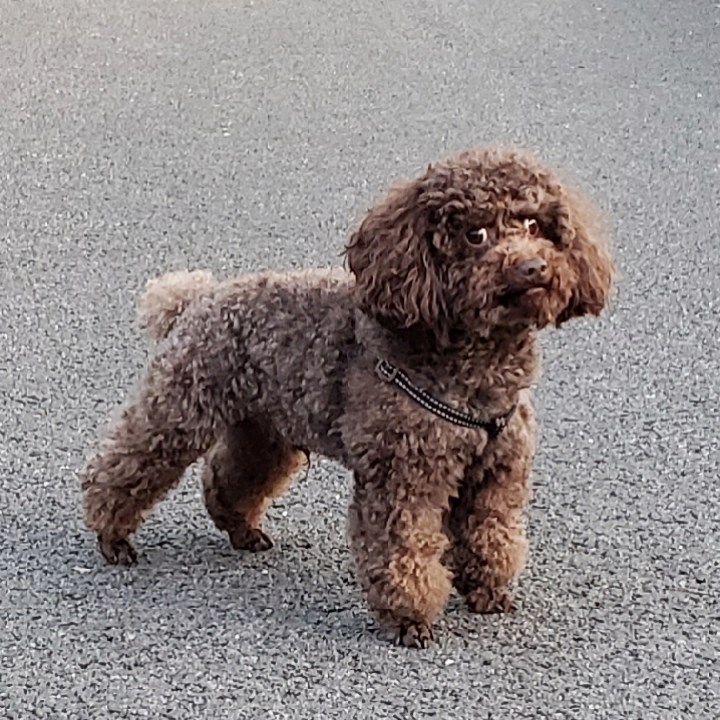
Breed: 7449-n000128-teddy